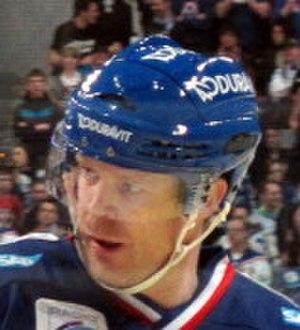
Cette page concerne des événements d'actualité qui se sont produits durant l'année 1977 dans la province canadienne de la Nouvelle-Écosse.
Craig MacDonald est un joueur professionnel canadien de hockey sur glace.